Raimund Krauth

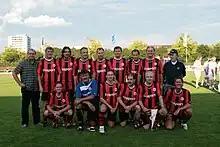

Raimund Krauth (27 December 1952 – 22 November 2012) was a German professional footballer who played as a striker.